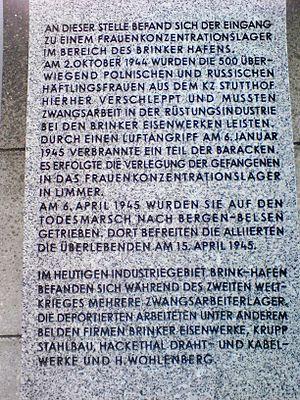
Les marches de la mort eurent lieu à la fin de la Seconde Guerre mondiale lorsque les Alliés se rapprochaient des camps de concentration et d'extermination allemands. Les SS firent évacuer les occupants, en majorité juifs, de ces camps, dont Neuengamme et Auschwitz, afin de poursuivre le processus de concentration en Allemagne et le dissimuler aux yeux des Alliés. Les prisonniers, juifs ou non, déjà affaiblis par le travail, les privations ou les maladies risquaient la mort au cours de ces marches de transfert d'un camp vers un autre. Les camps situés en Autriche furent également concernés par ces déplacements de prisonniers effectués sous la conduite des gardiens. Les camps autrichiens retenaient des prisonniers de diverses nationalités, principalement réquisitionnés dans le cadre du Service du travail obligatoire.